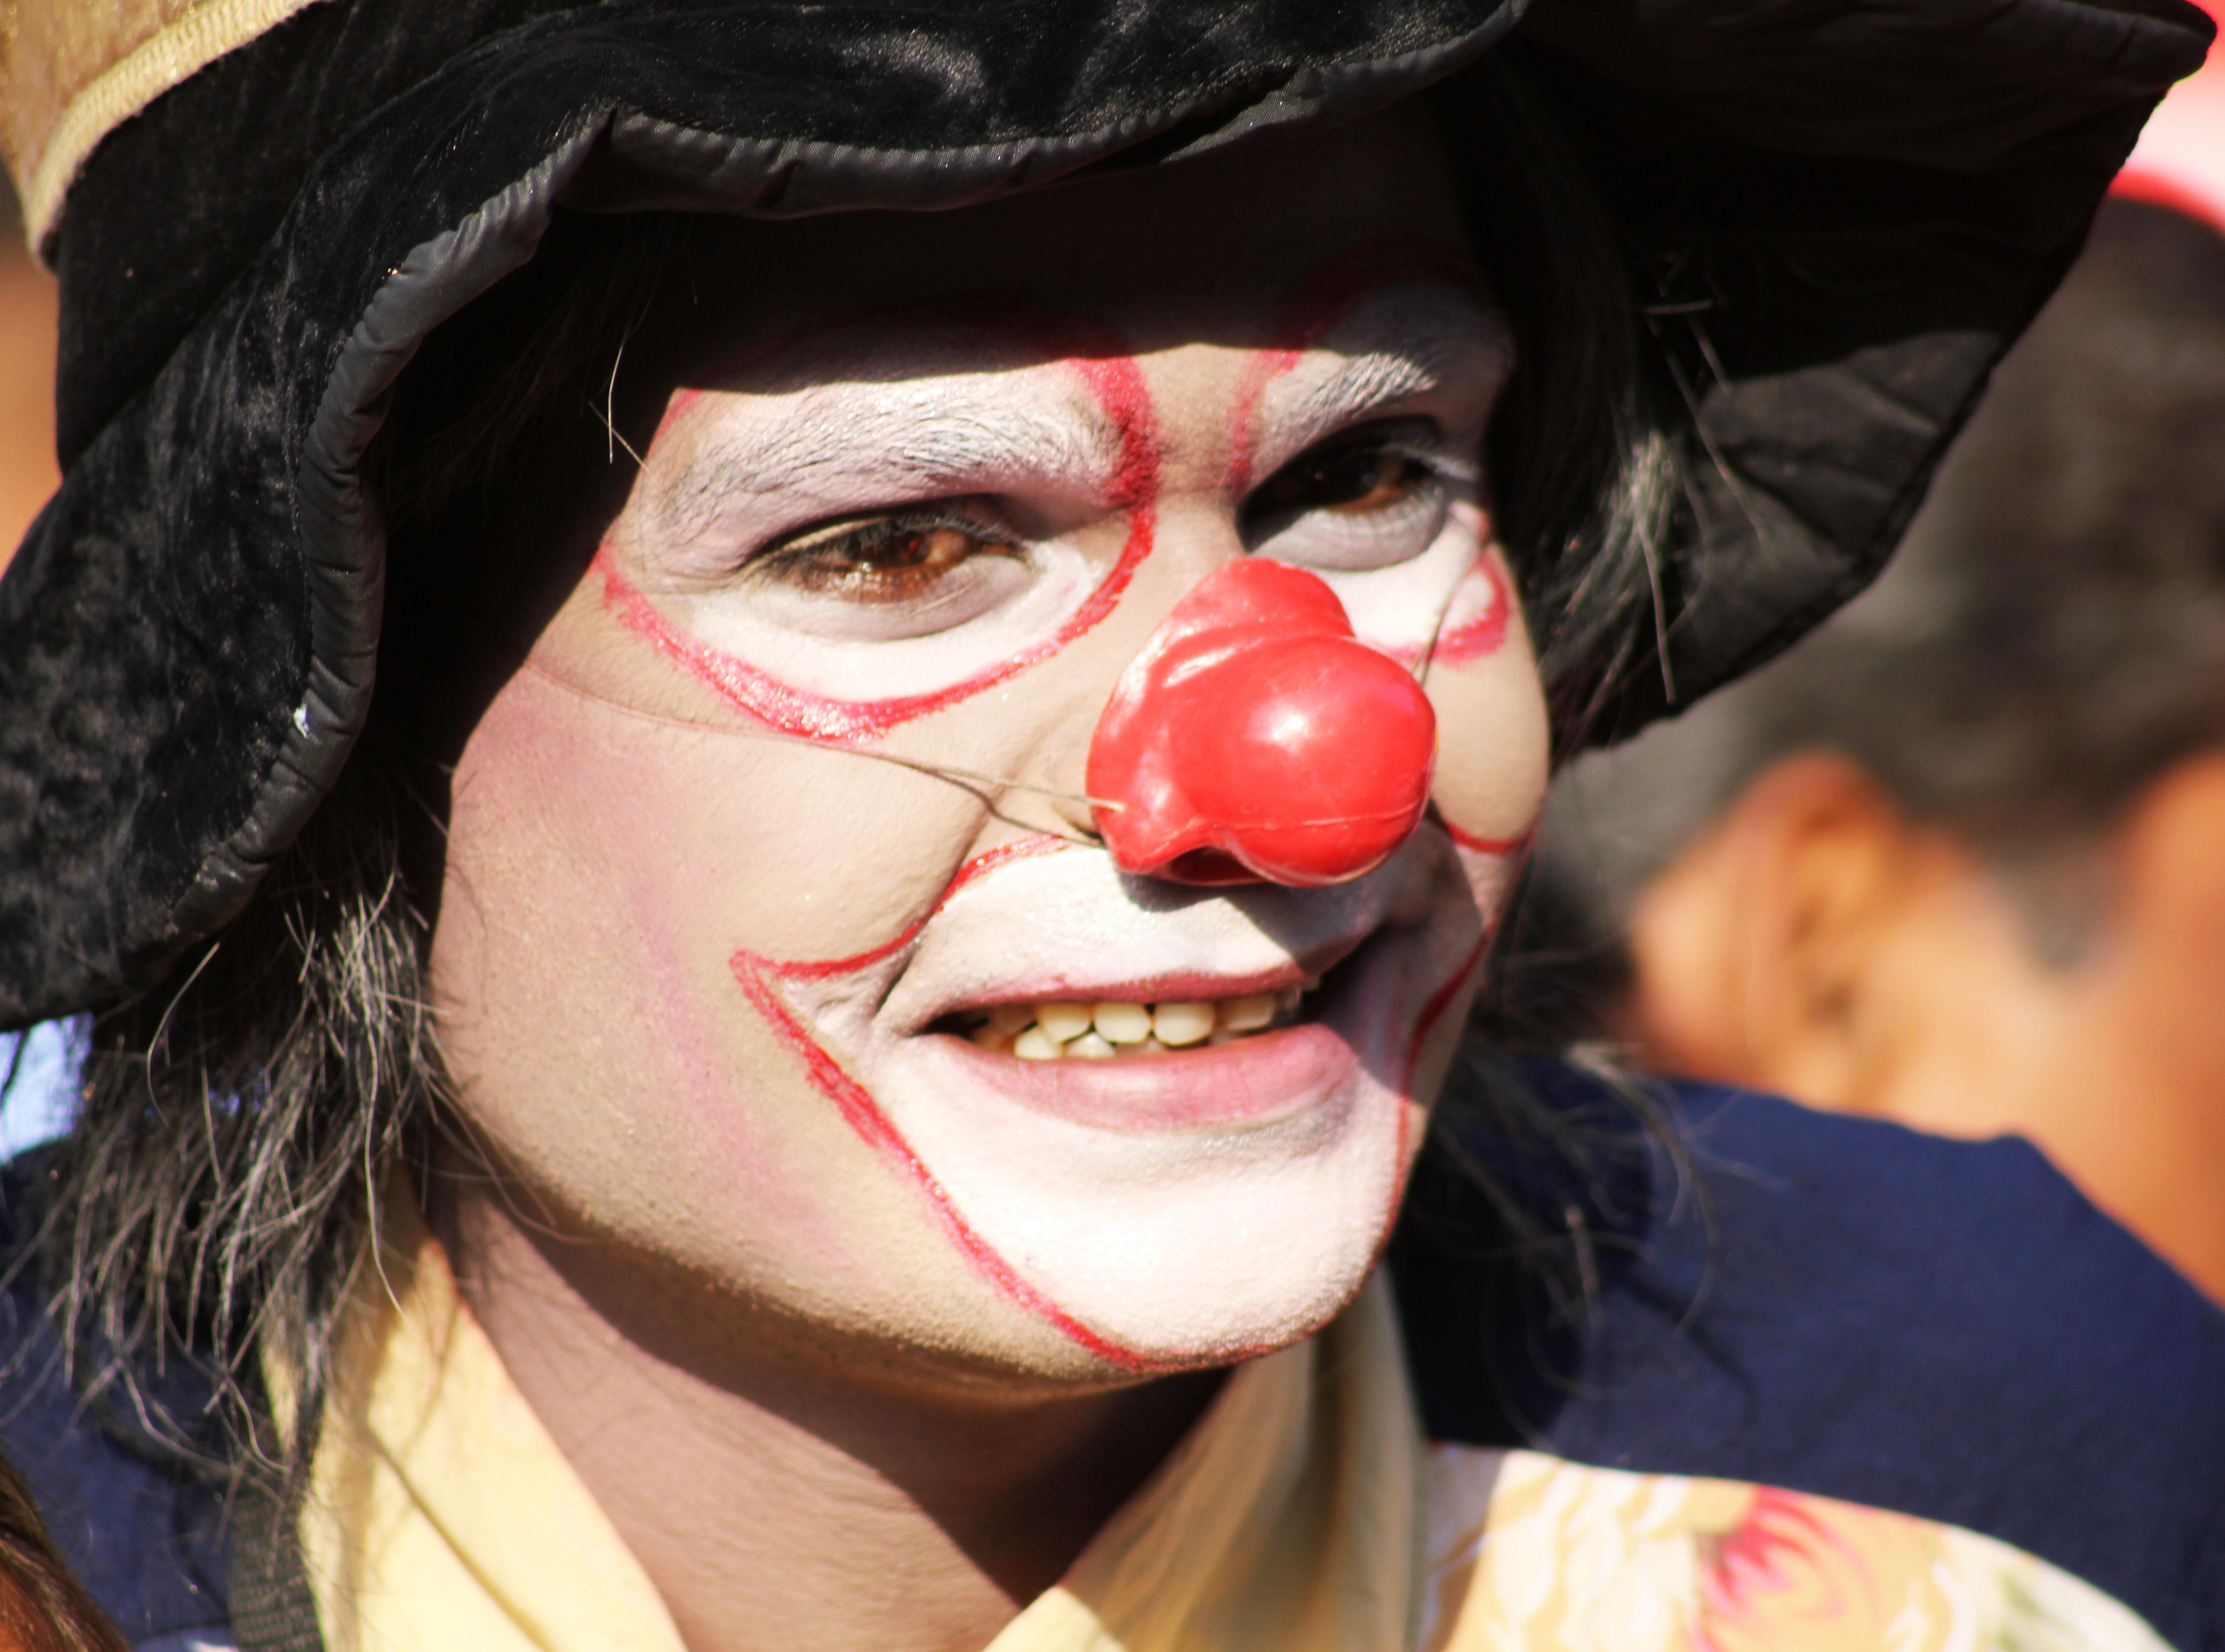
person, people, girl, woman, celebration, carnival, paint, hat, performer, profession, clothing, facial expression, smile, makeup, clown, face, nose, fun, performance, head, party, funny, humor, expression, circus, costume, birthday, entertainment, performing arts